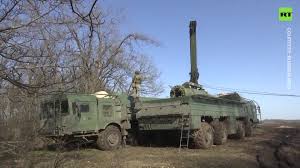
Label: Iskander